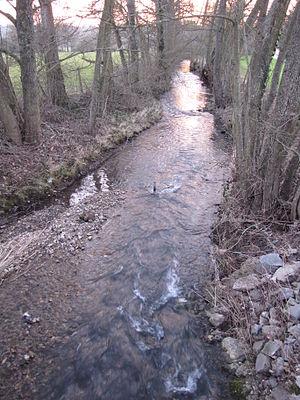
Le Péruseau à son passage de la D950 près du hameau des Pérusots, sud de Charny, Yonne. Vue vers l'aval. Photo prise le 04 mars 2013.
Le Péruseau, appelé ru des Pierres sur la première partie de son parcours, est un affluent de l'Ouanne qui coule dans le département de l'Yonne en France.